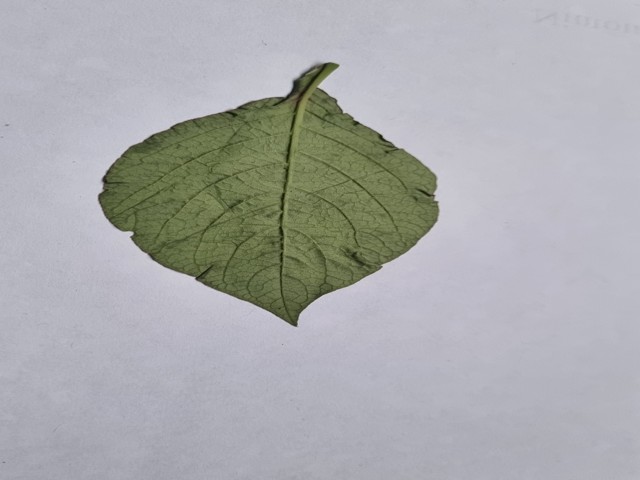
Plant: apang